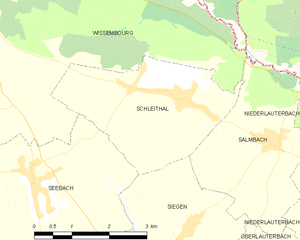
Carte des communes françaises